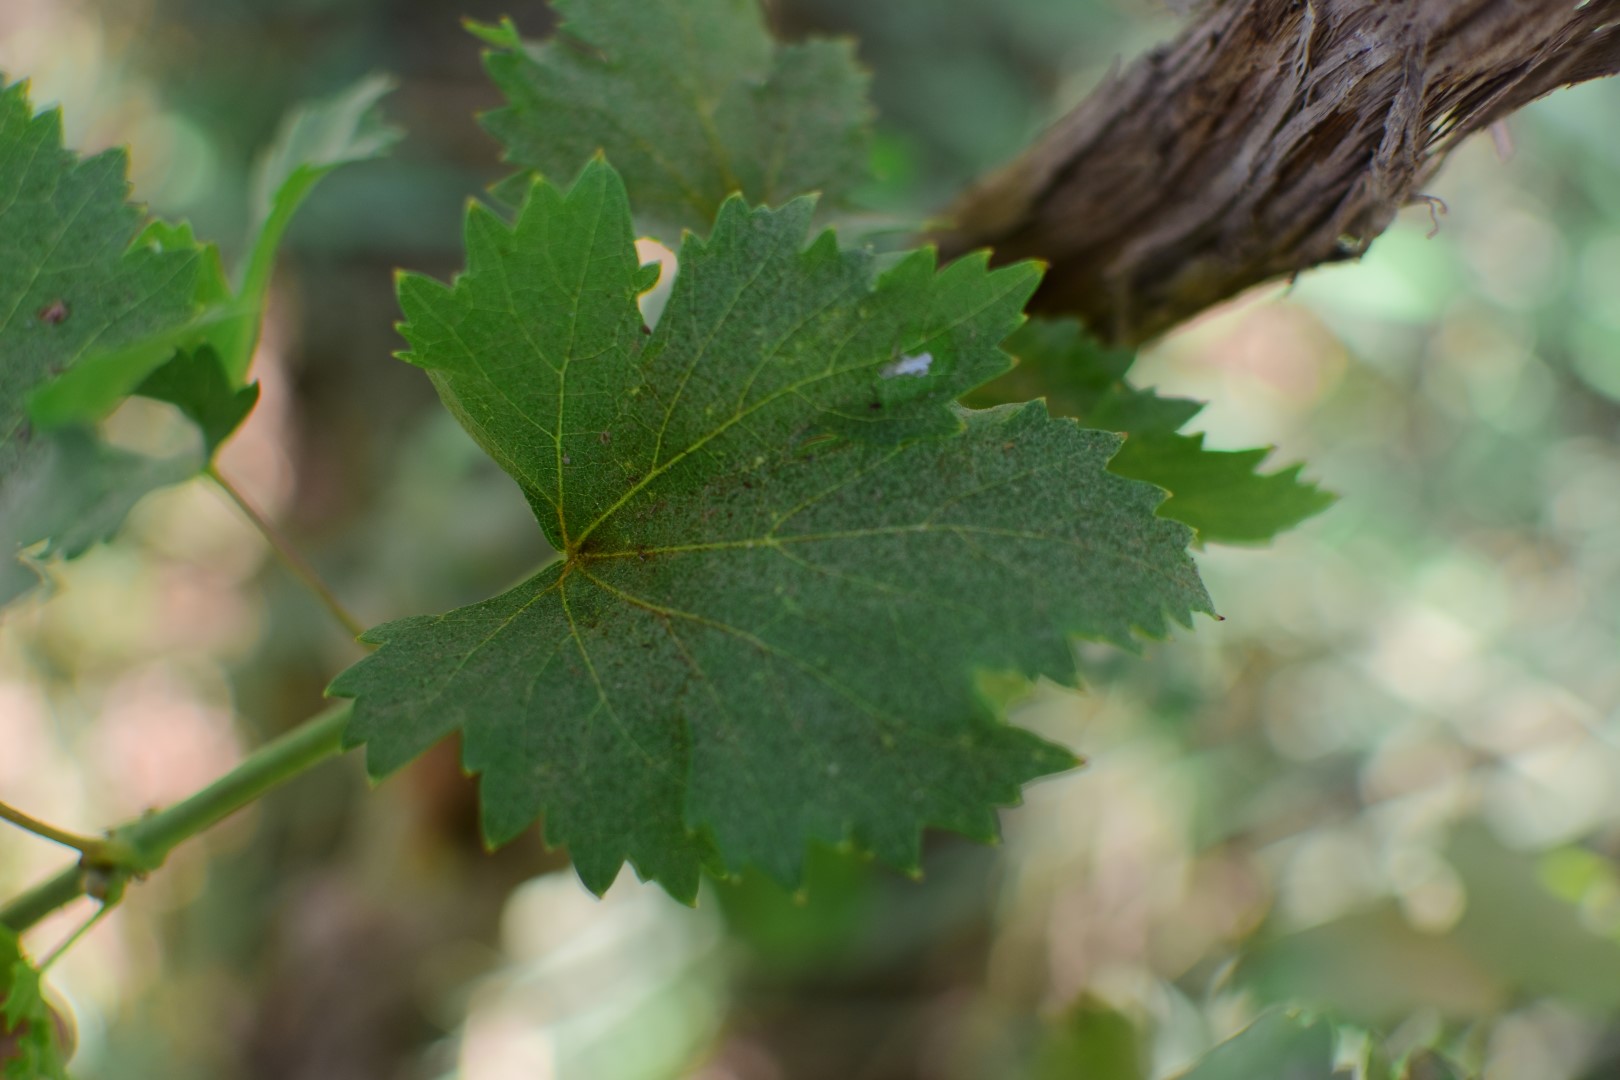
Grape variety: Deas Al-Annz